Jafer Chohan

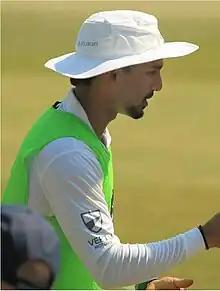
Chohan in 2023

Jafer Ali Chohan (born 11 July 2002) is an English professional cricketer who plays for Yorkshire County Cricket Club. He is a right-handed batsman and a right-arm leg break bowler.